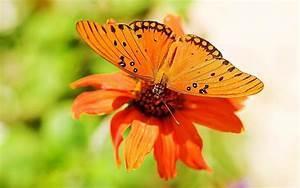
butterfly